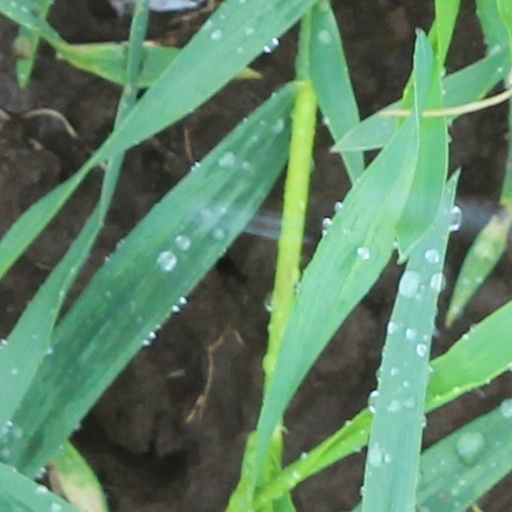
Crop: wheat